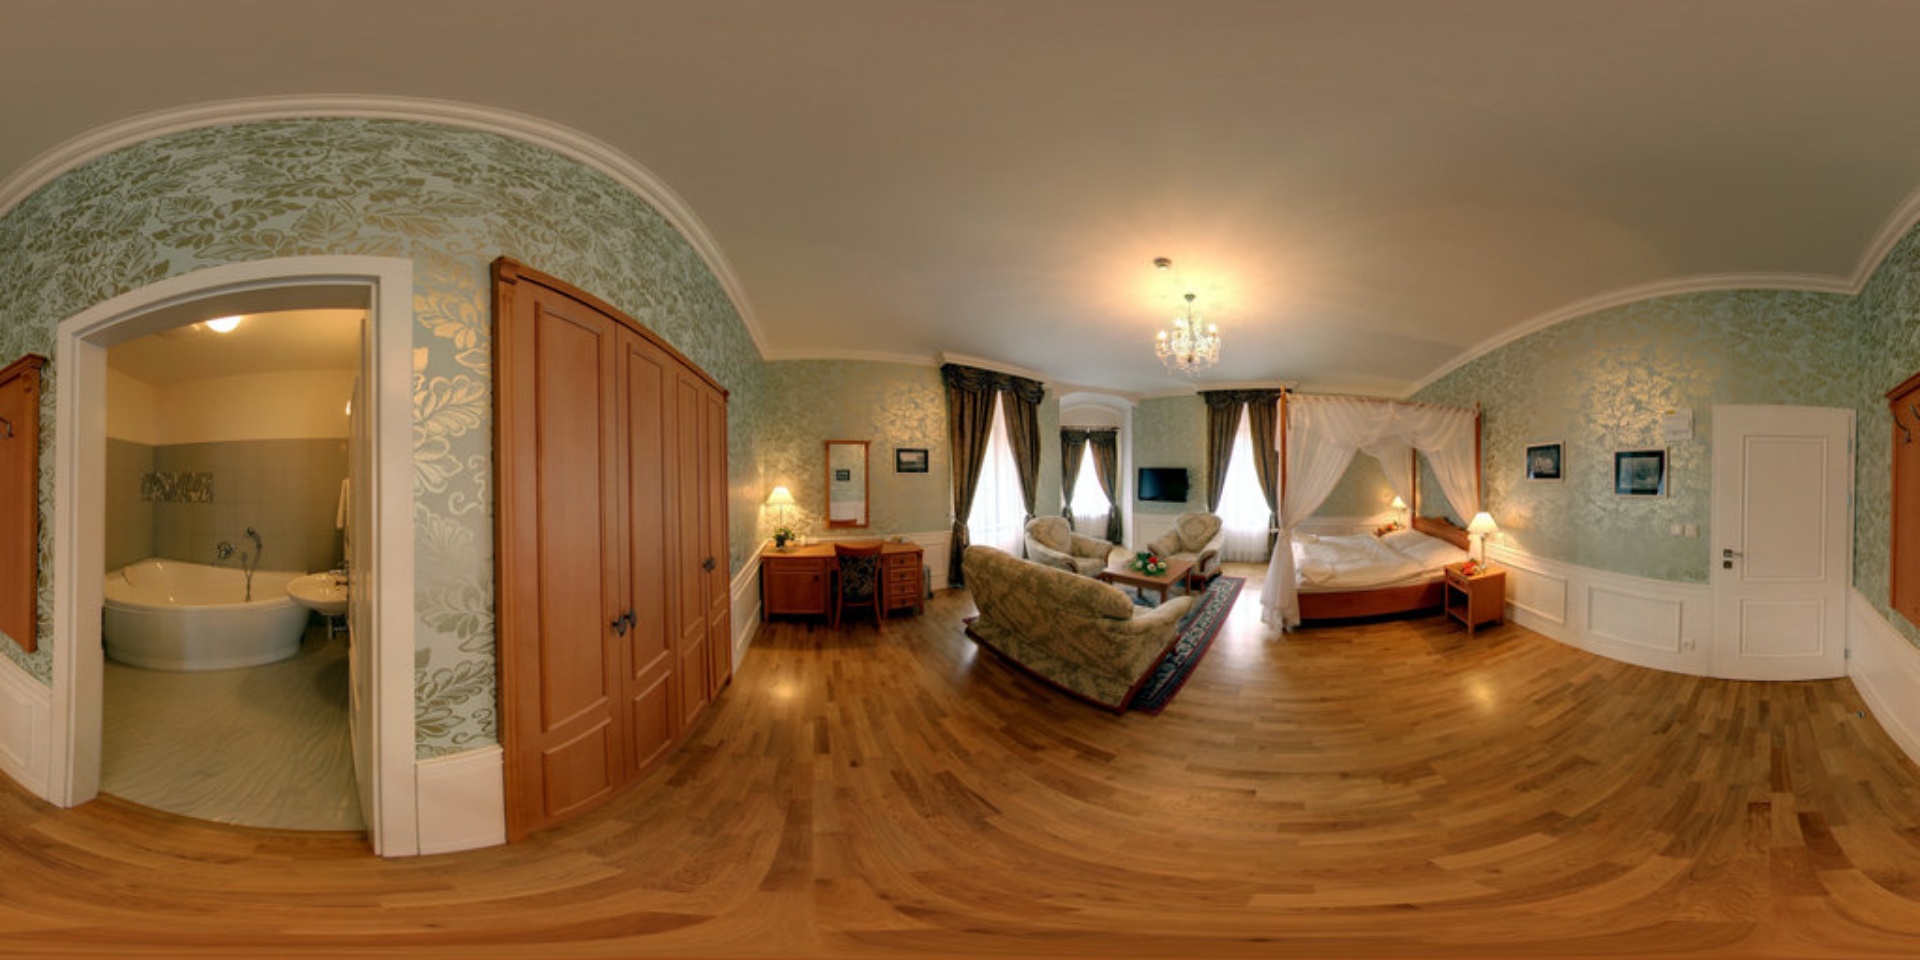
Referred object: the framed picture above the desk

Referred object: the crystal chandelier